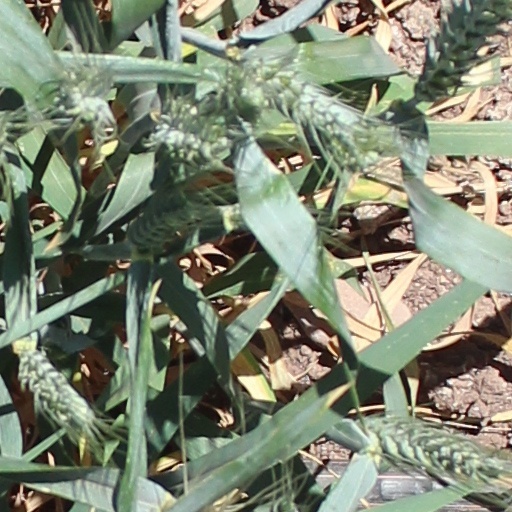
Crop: wheat